Takeminakata

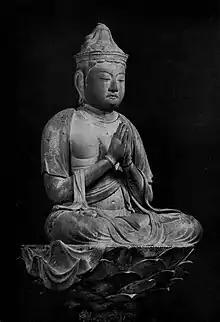
Suwa Myōjin was once believed to be a manifestation ("suijaku") of the bodhisattva Samantabhadra.

The myth of Takeminakata's (Suwa Myōjin's) arrival in Suwa and his defeat of the god Moriya has been interpreted as the mythicization of a historical event in which a local lineage of chieftains who ruled the Suwa area was subjugated by invading outsiders, who subsequently set themselves up as the new rulers of the region - all the while still retaining the subjugated clan in an important position as the wielder of spiritual and ritual authority. This theory explains the relation between the Suwa (Miwa/Jin) and Moriya priestly families of the Upper Shrine of Suwa as that of the Moriya clan being the regional power supplanted by the newly arrived Miwa (Suwa) clan.